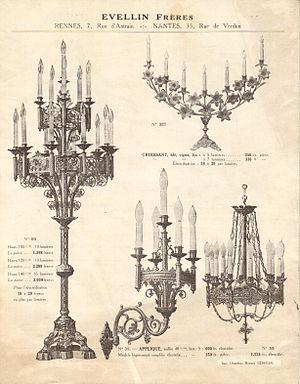
Extrait d'un catalogue de la maison Evellin, non daté (entre 1832 et 1924).
La famille Évellin est une famille française d'orfèvres, bronziers et chasubliers-brodeurs, spécialisée en art liturgique, en paramentique et en création et restauration d'orfèvrerie. La société actuelle porte le nom de Évellin Orfèvre